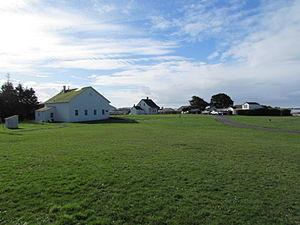
Le parc historique d'État du fort Humboldt est un parc d'État de Californie, situé à Eureka, aux États-Unis. Les panneaux analysent l'ancien fort de l'armée américaine, qui a fonctionné de 1853 à 1870, les interactions entre les américains européens et les amérindiens à peu près à la même époque, ainsi que l'équipement d'exploitation forestière et l'histoire ferroviaire locale de la région. Dans la collection, on trouve des trains, de l'équipement forestier, dont un moteur à vapeur Donkey parfaitement fonctionnel, et un authentique canoë amérindien. Le fort surplombe la baie de Humboldt d'une position la commandant au sommet d'une crête. les quartiers généraux régionaux de la côte septentrionale du système des parcs d'État de Californie y sont installés.